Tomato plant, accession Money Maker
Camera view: vertical (180 deg); turntable rotation: 300 degrees
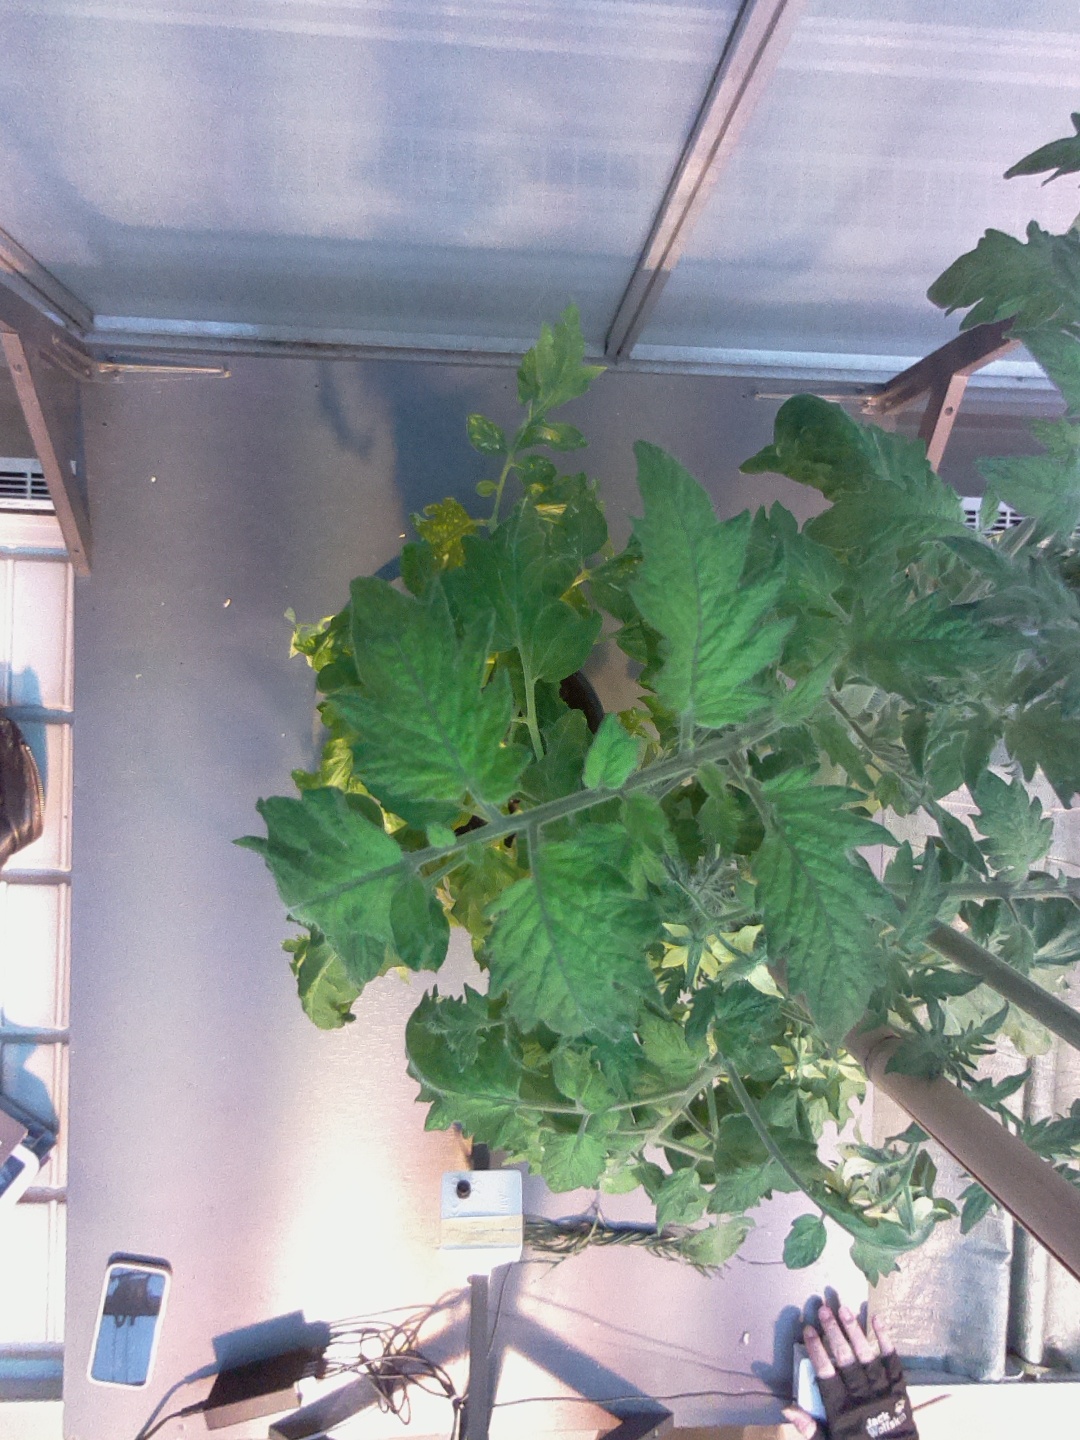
BBCH growth stage 67: Full flowering, 70%-80% of flowers open, more petals falling